National League Division Two in 2005

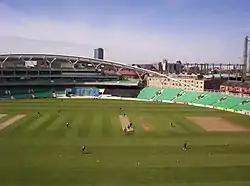
Jimmy Ormond comes in to bowl for Surrey.

At the Oval, Yorkshire Phoenix won the toss and batted. Matthew Wood anchored the innings with 111 off 127 balls, Australian Ian Harvey plundered 69 from 48, and Harvey's compatriot Phil Jaques took 49 from 39. Yorkshire ended on 334 for 5, a record score for them in the Sunday League against Surrey Lions. In reply Surrey tried to knock off their target in sixes, with 9 coming in their innings. Ali Brown scored 5 of them as he plundered 86 off 46. But wickets fell, and Surrey's specialist bowlers were not renowned for their batting abilities. When Brown was out, Surrey were 261 for 6, and still leading on Duckworth-Lewis. However, with no recognised batsmen left, only a Yorkshire victory was likely. When Mohammad Akram was stumped off a no-ball, Surrey were 291 all out, 43 runs in arrears. The pick of the Yorkshire bowling was captain Craig White with 4 for 14 in 4 overs. (BBC scorecard)